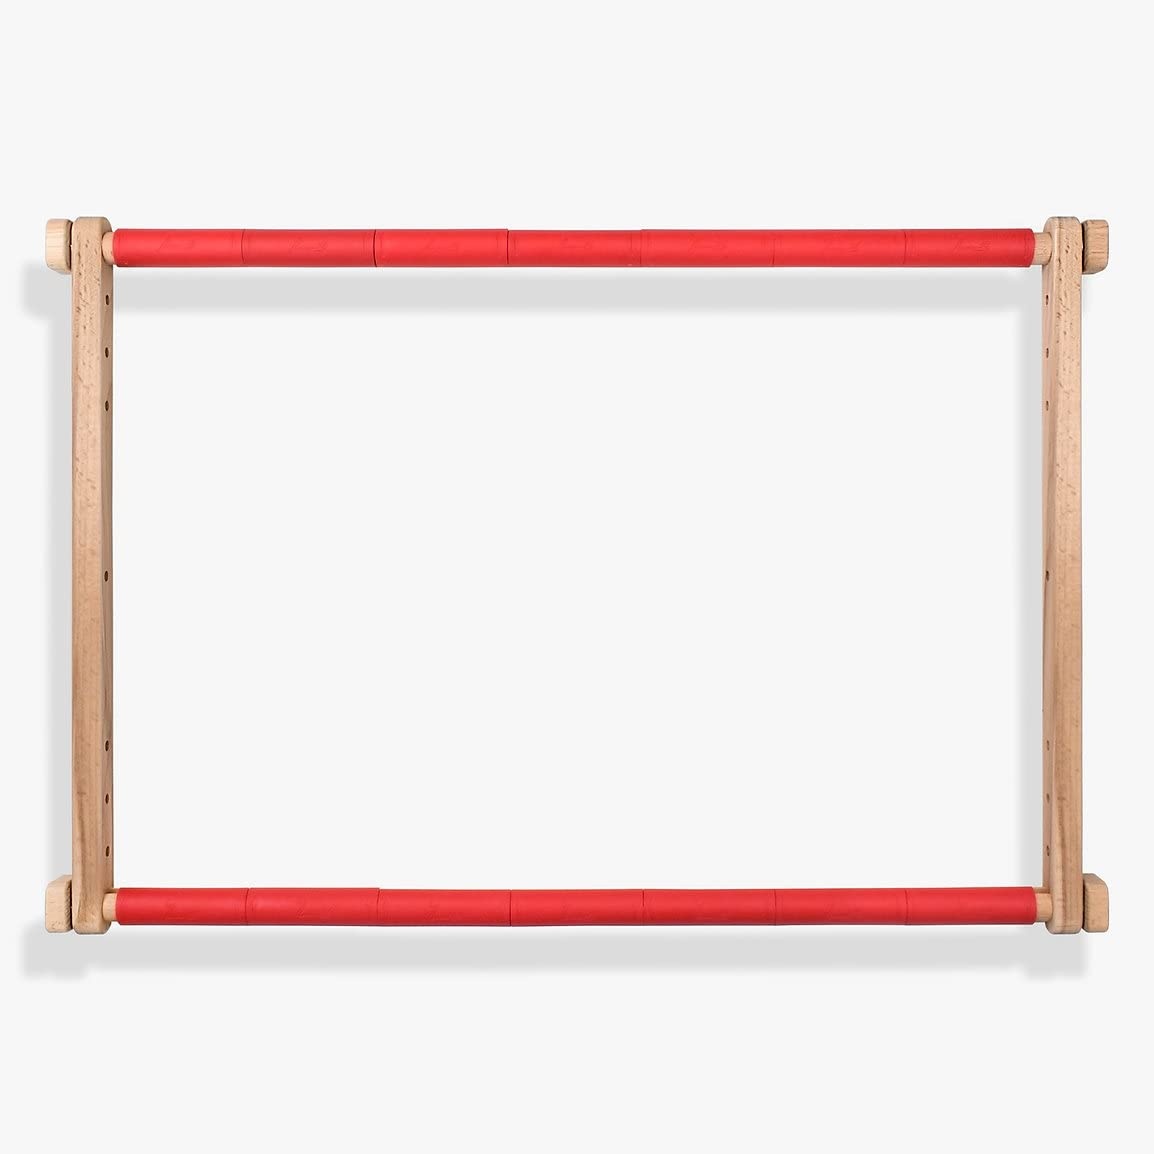
Needlepoint Embroidery Frame with Clips, Cross Stitch Frame, Tapestry Frame, Stitching Frame (11.8' x 15.8')
* Made of natural organic beech wood. Well polished wood is smooth without any roughness and harmless to your hands. * It s easy to fix canvas in the beginnig of work with the help of plastic holders and to remove it after finishing. You can easily roll your work if it is necessary. * Great for bead embroidery, cross stitch, quilt, crewel and other types of needlework art crafts. * Easy to assemble and unassemble. Great for travelling. The clip design on this frame is easy to use. Flexible plastic clips. The clips attached to the fabric and the bar all the way across keep the fabric very tight. Holes in each of the 2 vertical bars allow for a number of different sized cross stitch pieces (worked at different times). It doesn't leave any deep trace when the project is done
Brand: LUCA-S SRL
Category: Arts & Entertainment > Hobbies & Creative Arts > Arts & Crafts > Art & Crafting Tools > Frames, Hoops & Stretchers > Needlepoint Frames